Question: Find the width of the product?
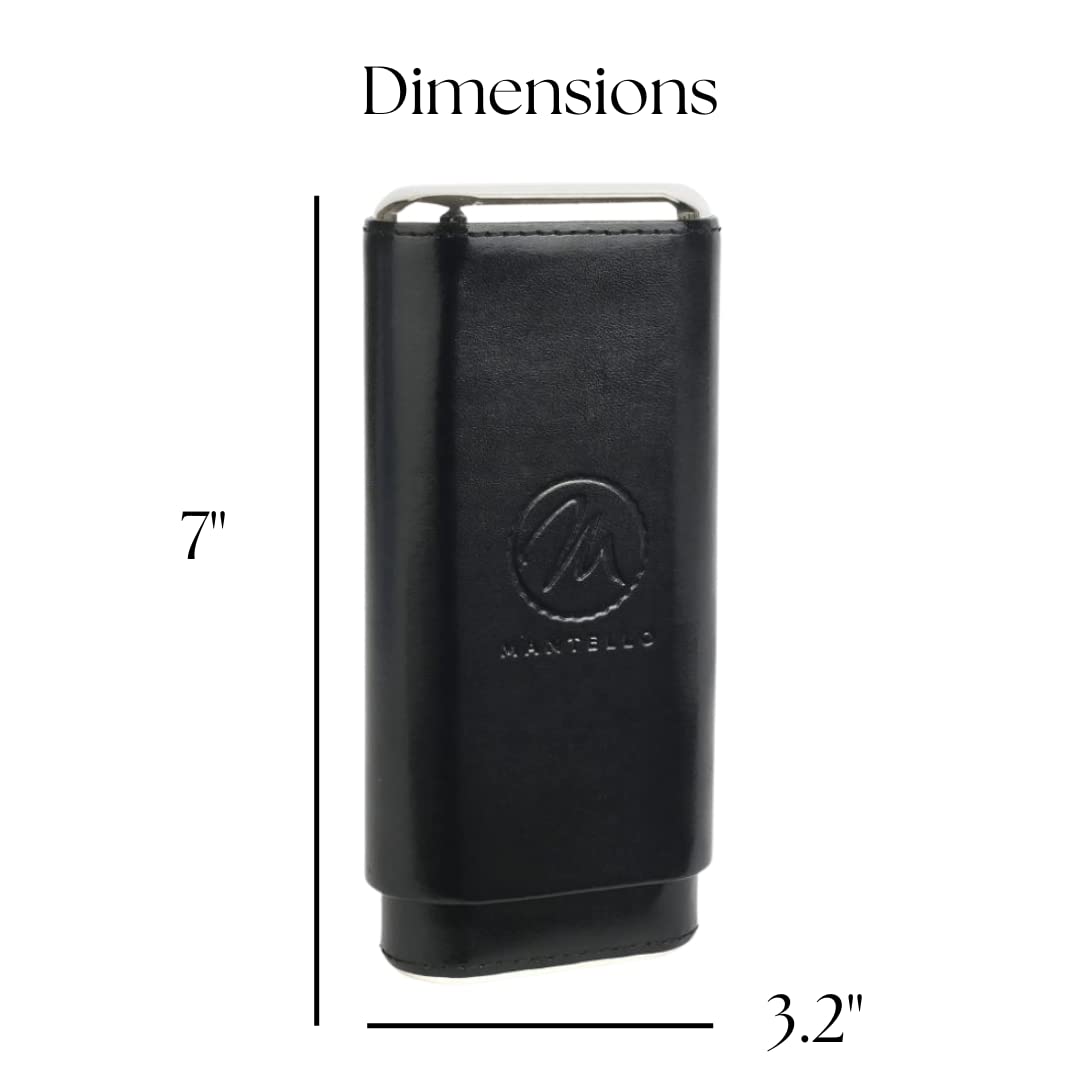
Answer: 3.2 inch